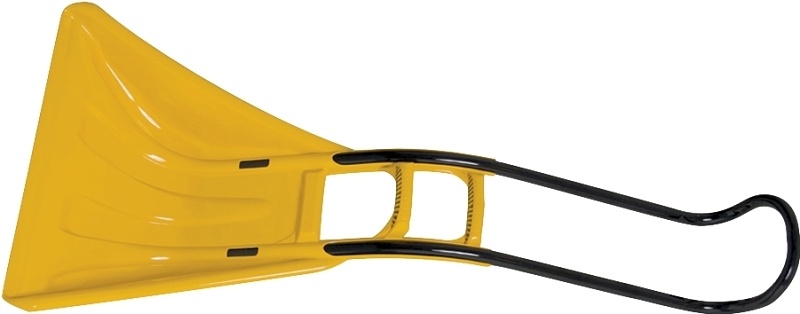
True Temper 1625300 Snow Shovel with Multiple Grips, 26 in W Blade, 21 in L Blade, Combo Blade, Polyethylene Blade
Built to last through even the most extreme conditions, the SNOBOSS 26 in high-capacity blade with steel wear strip allows for the removal of more snow in less time and is constructed using only high-quality resins. Together, the blade and handle provide optimal design integrity and do so with no unwanted screws, nuts, rivets or edges. And it's even reversible. Just turn it over and it's ideal for scraping tight areas, such as steps and porches. Nothing works harder or more comfortably, to keep snow from getting in your way. Multiple grips and area for foot placement Steel wear strip
Brand: TRUE TEMPER
Category: Home & Garden > Lawn & Garden > Snow Removal > Snow Shovels